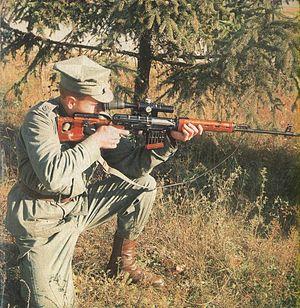
Les Forces terrestres sont une Arme des Forces armées polonaises. Ils contiennent actuellement quelque 77 000 membres du personnel actif et constituent de nombreux éléments des déploiements de l'Union européenne et OTAN dans le monde. L'histoire militaire de la Pologne remonte à un Millénaire – depuis le Xᵉ siècle, mais l'armée polonaise moderne a été formée après que le pays indépendance retrouvée après Première Guerre mondiale en 1918.